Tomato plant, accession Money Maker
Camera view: bottom (45 deg); turntable rotation: 150 degrees
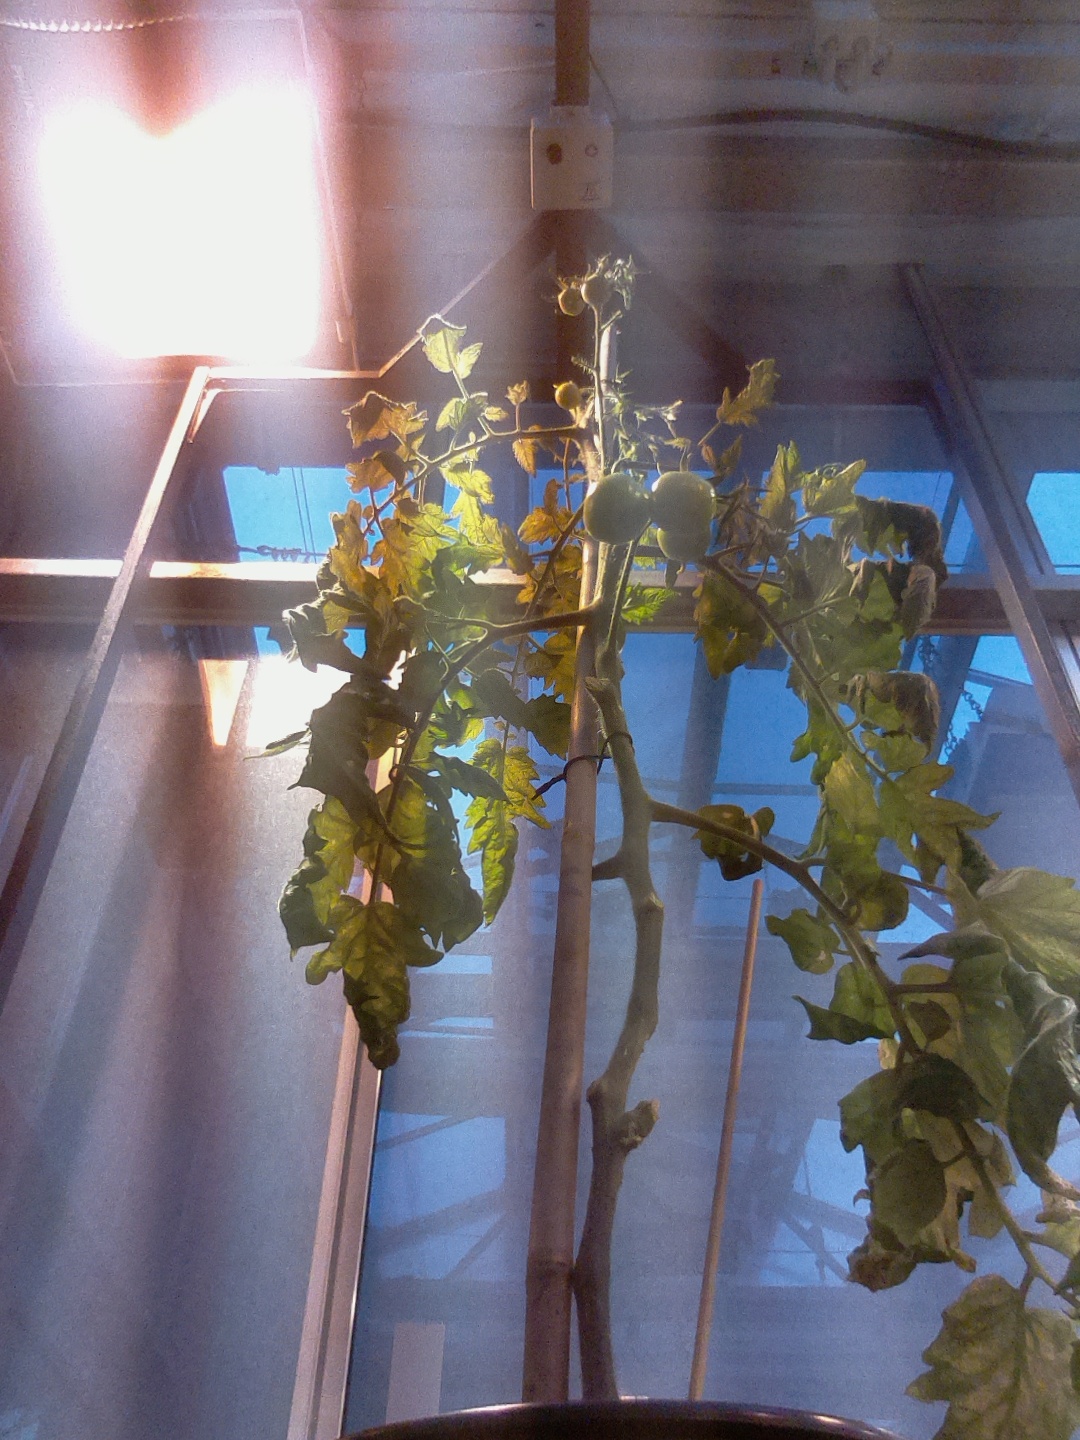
BBCH growth stage 77: 70%-80% of final fruit size